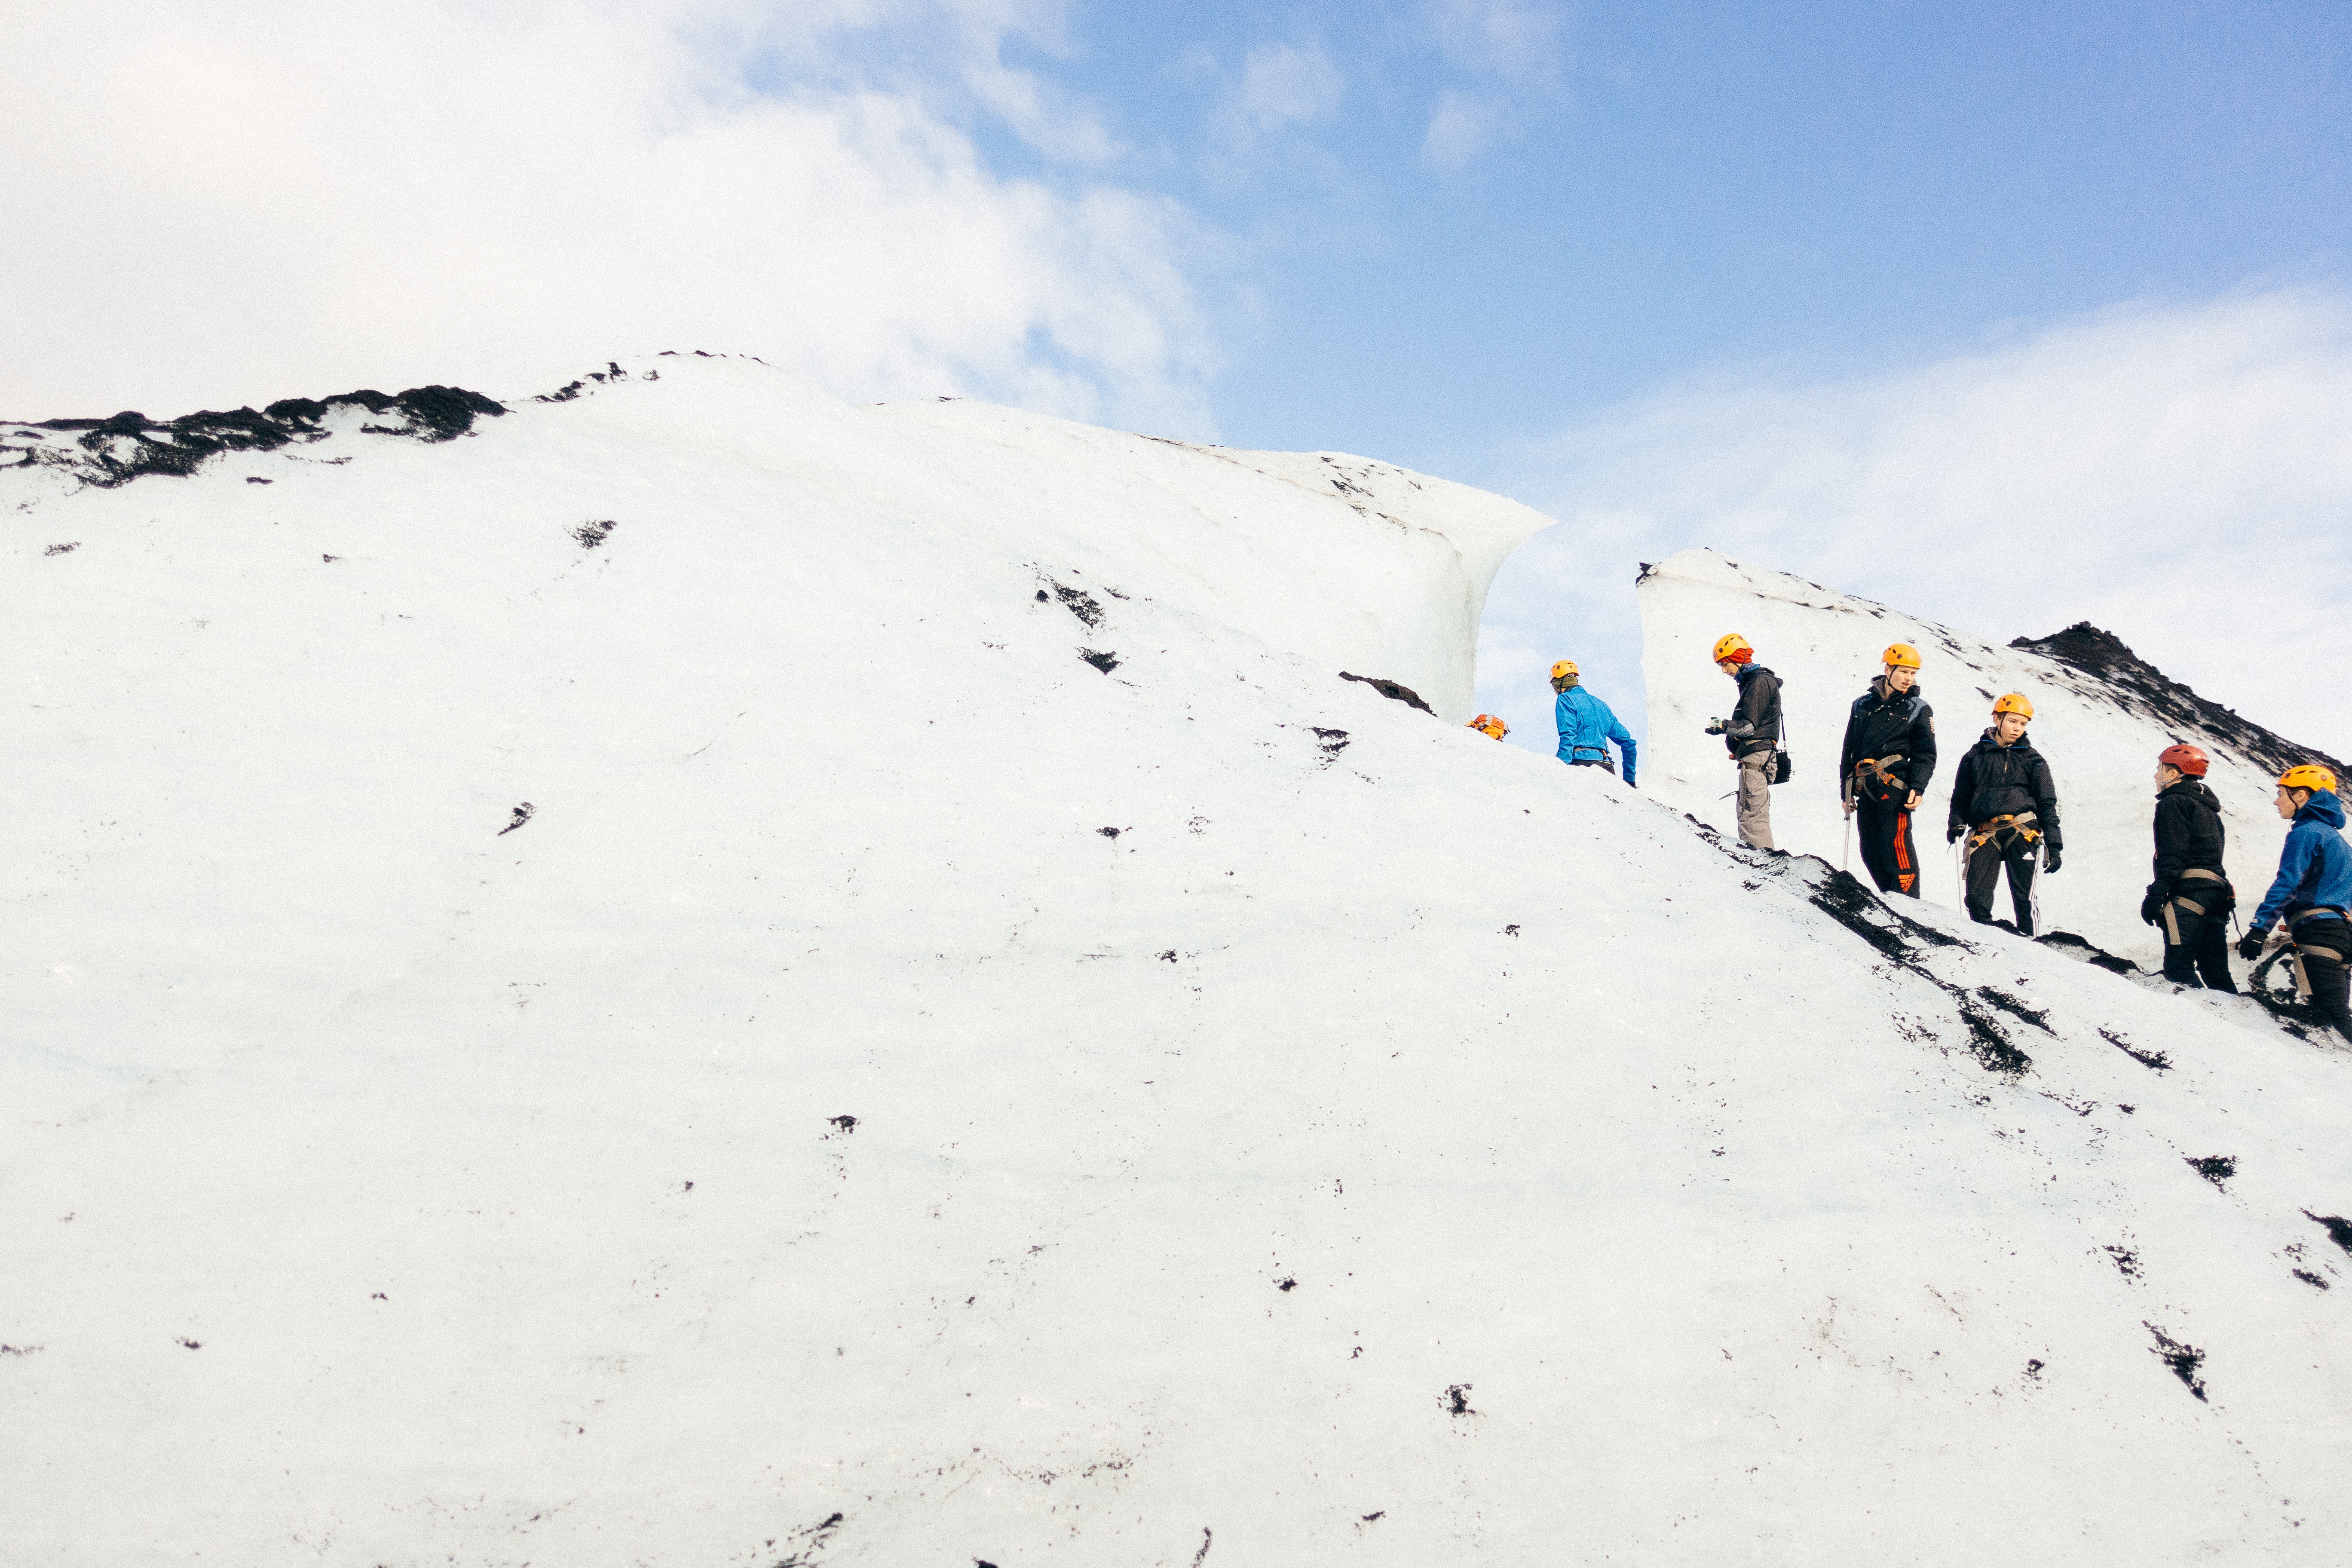
mountain, snow, winter, weather, snowboard, skiing, season, sports equipment, mountaineering, winter sport, ski, piste, ski touring, ski mountaineering, ski equipment, geological phenomenon